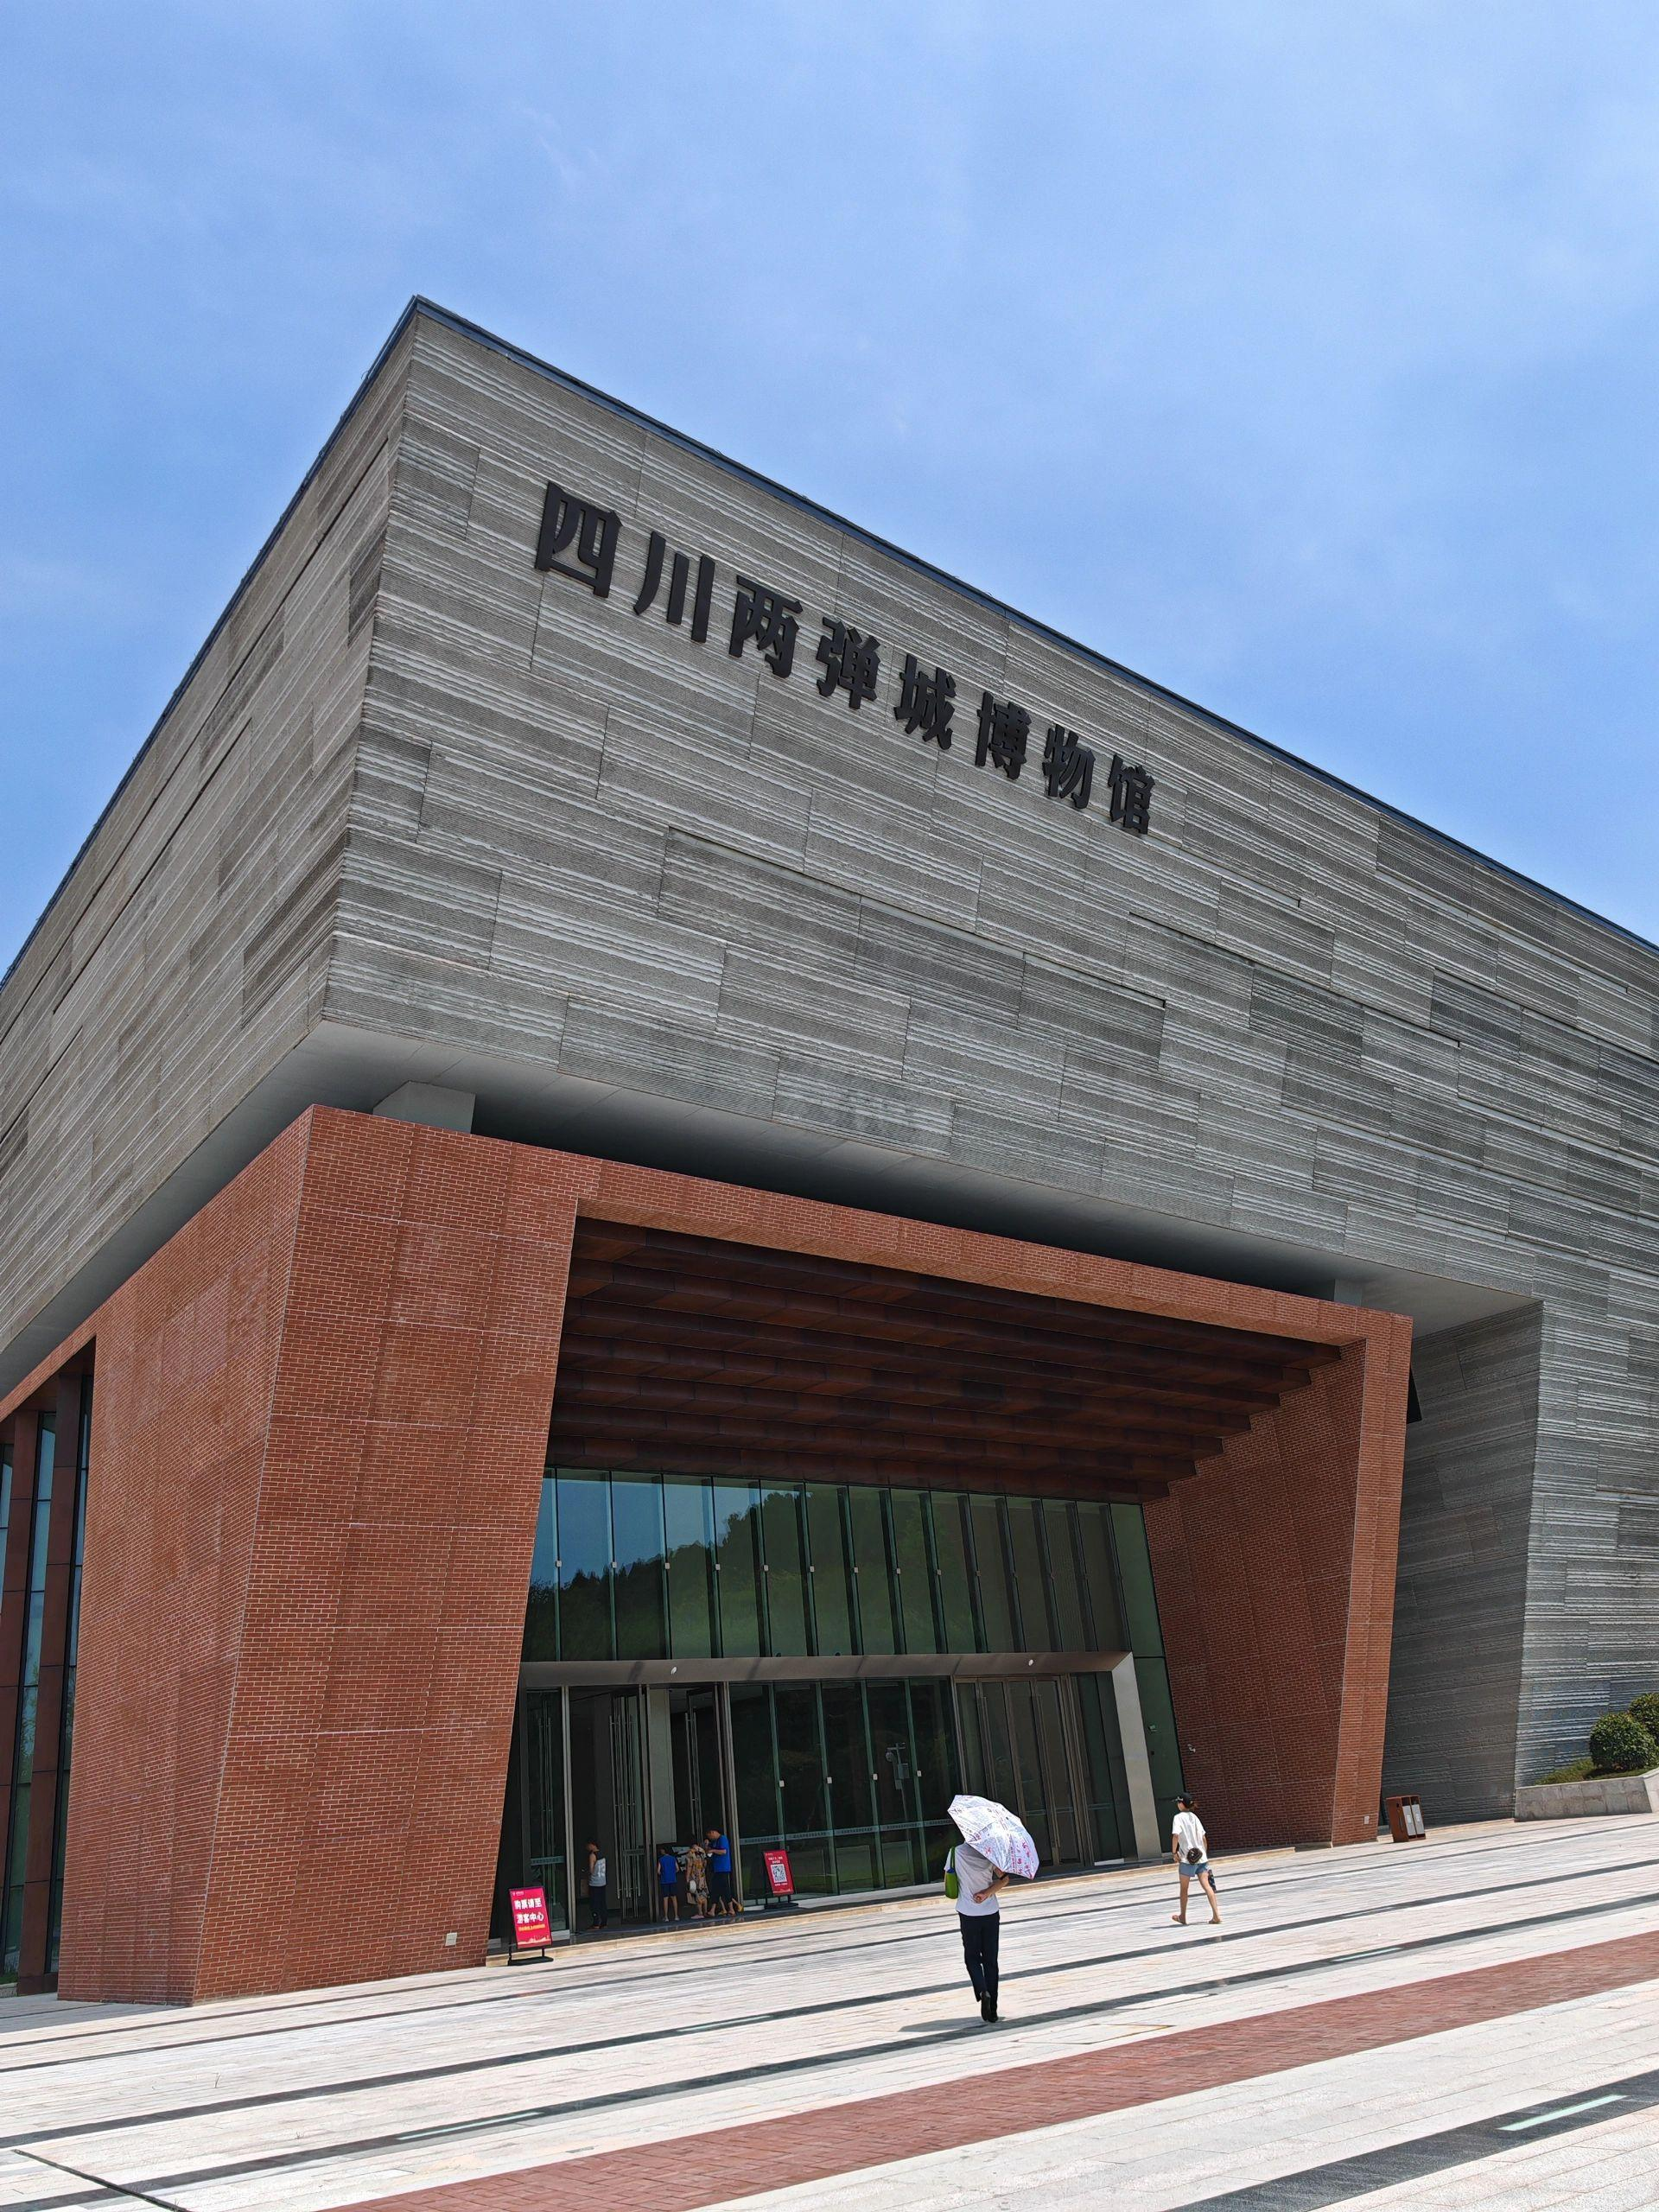
地标名称：四川两弹城博物馆
所在城市：绵阳市·梓潼县